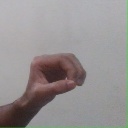
अक्षर: औ